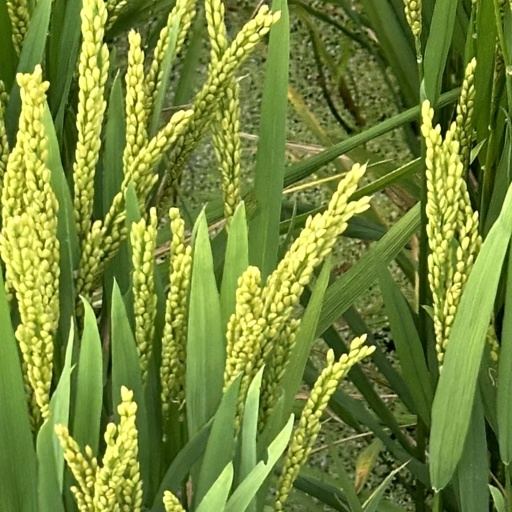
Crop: rice